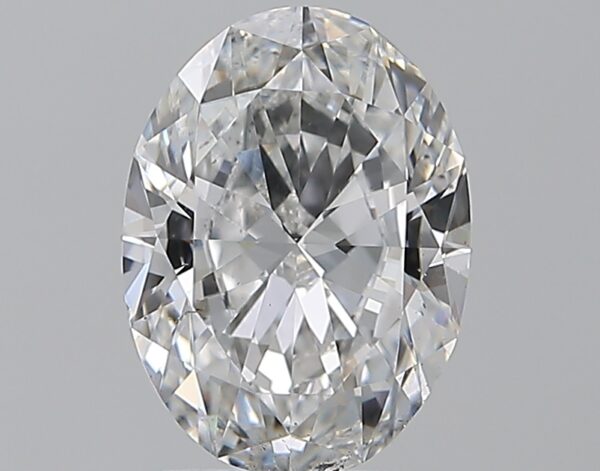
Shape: oval
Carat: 1.7
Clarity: VS2
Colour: E
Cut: EX
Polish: EX
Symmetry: VG
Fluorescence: F
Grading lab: GIA
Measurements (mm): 9.14 x 6.69 x 4.03